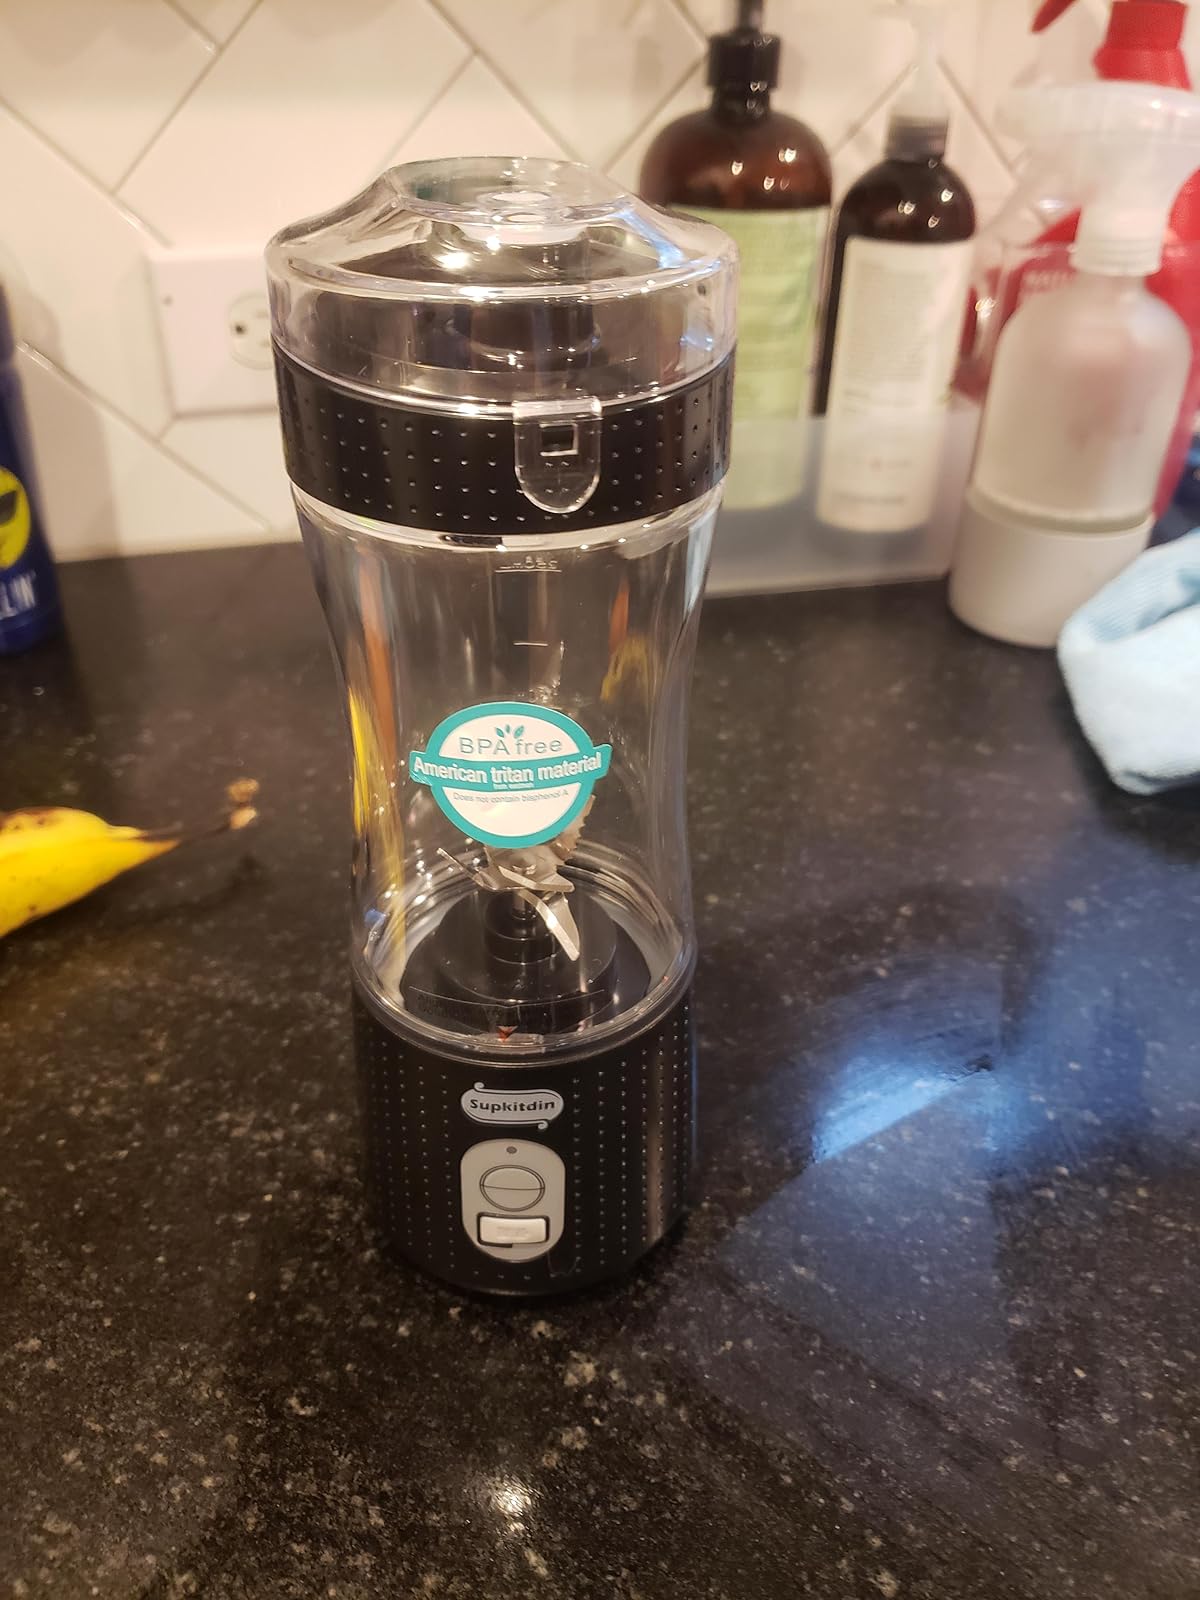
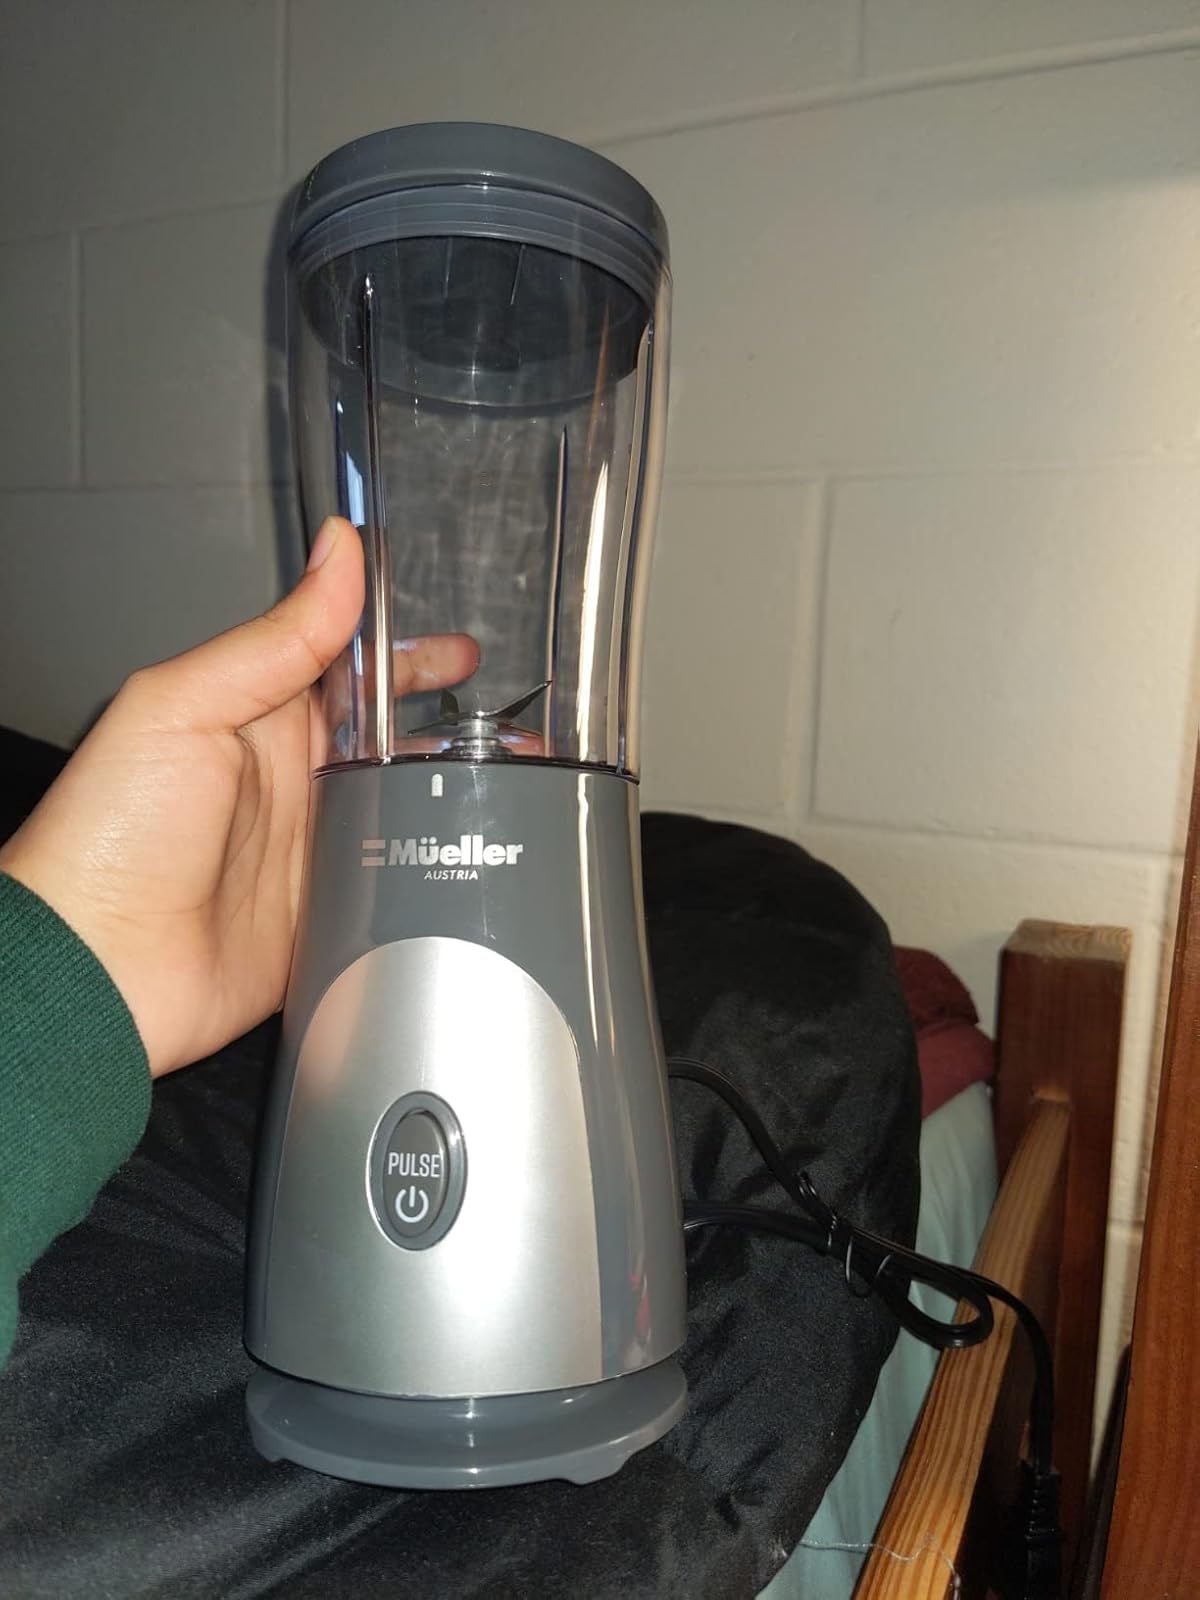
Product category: items_blender
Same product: no